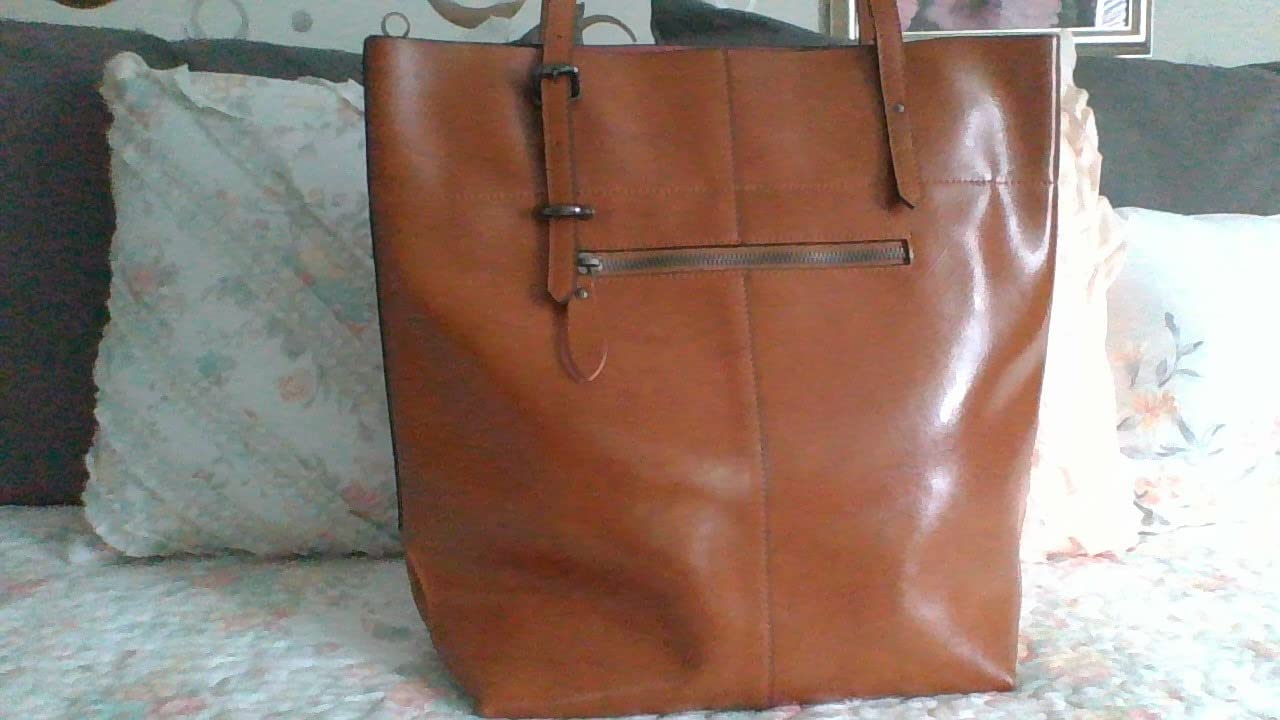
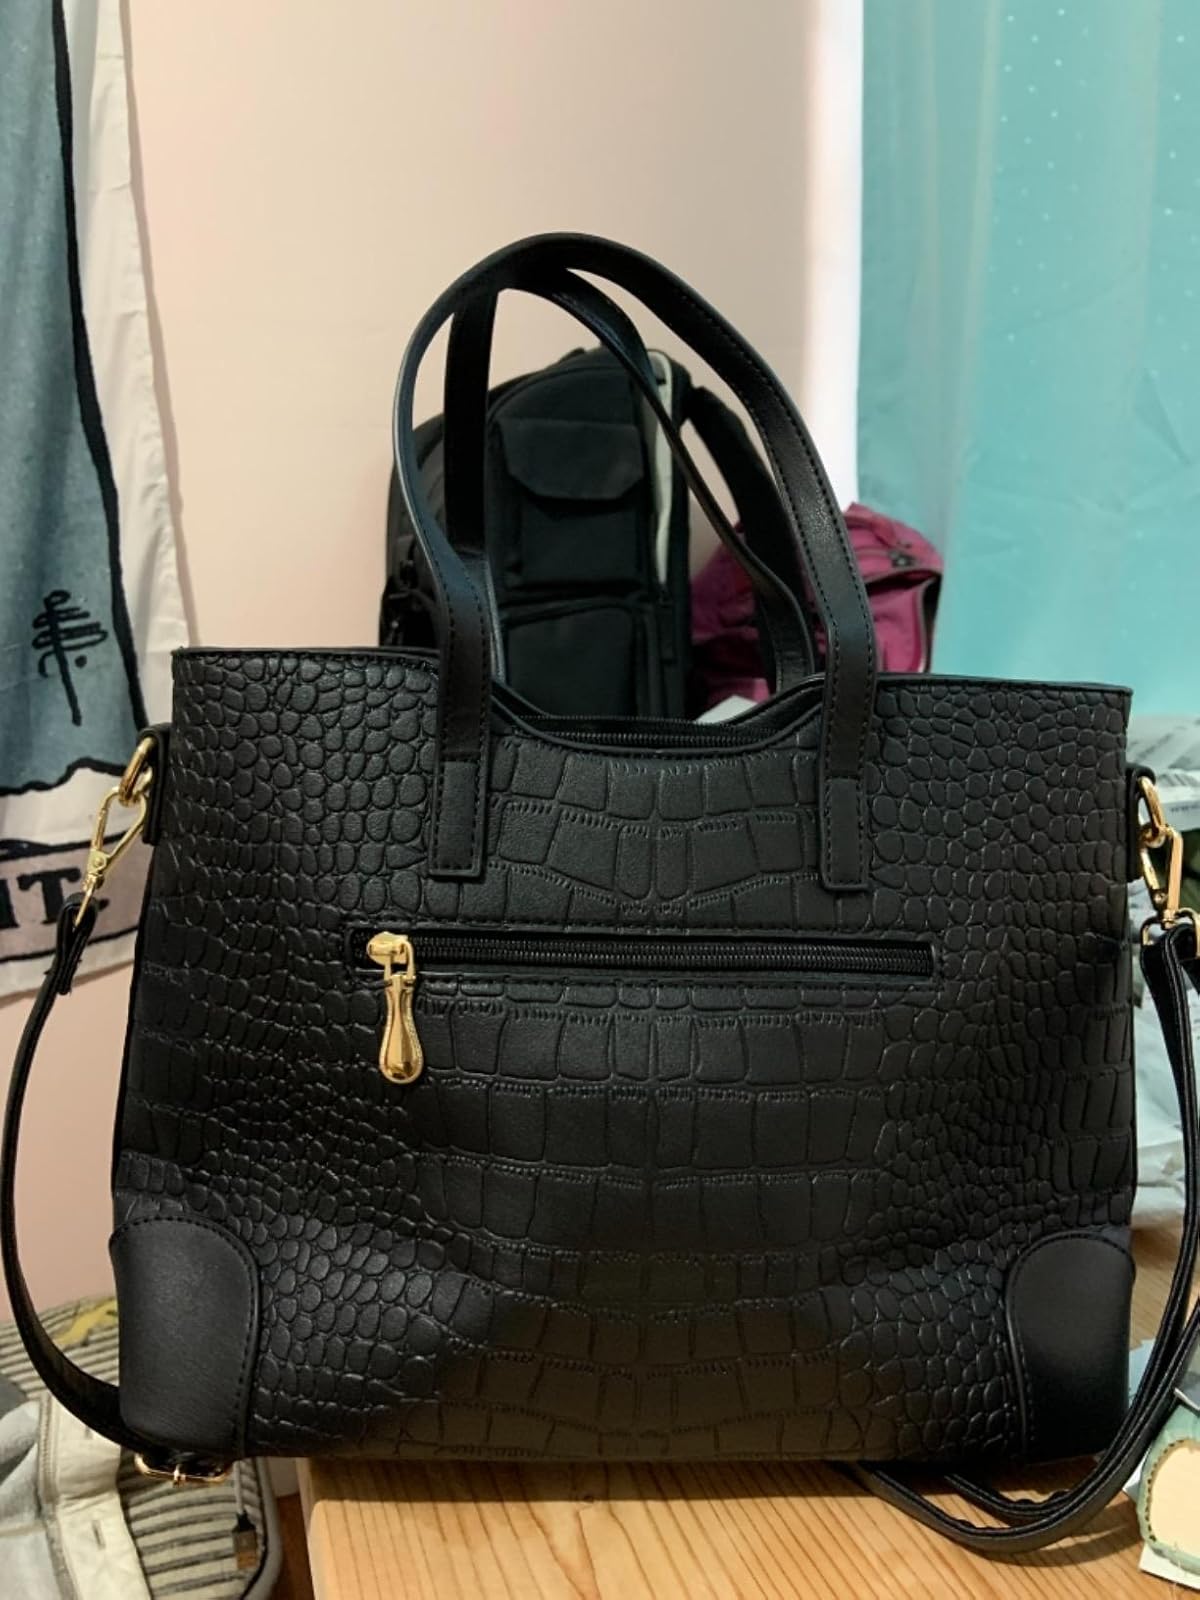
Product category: accessories_handbag
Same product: no